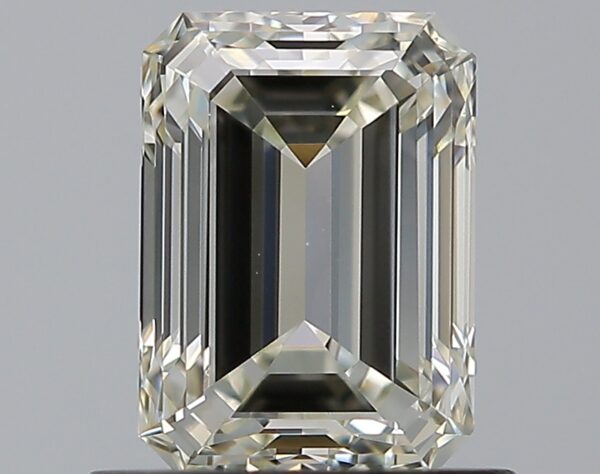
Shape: emerald
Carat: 0.9
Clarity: VS1
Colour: K
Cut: EX
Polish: EX
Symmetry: VG
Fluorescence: N
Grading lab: GIA
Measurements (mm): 6.37 x 4.6 x 3.12